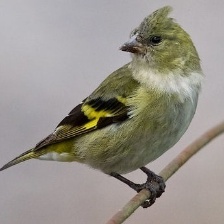
Species: ANDEAN SISKIN
Scientific name: SPINUS SPINESCENS